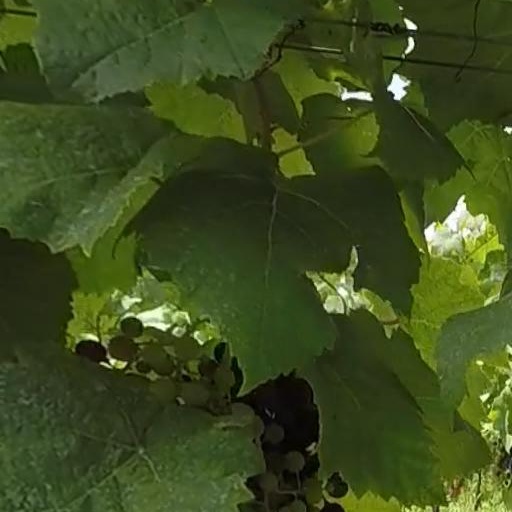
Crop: grape